Cockatoo

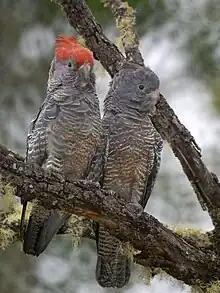
Two grey cockatoos on a lichen-covered tree branch. The red crested male is on the left.

Cockatoos have a large bill, which is kept sharp by rasping the two jaws together when resting. The bill is complemented by a large muscular tongue which helps manipulate seeds inside the bill so that they can be de-husked before eating. During the de-husking, the lower jaw applies the pressure, the tongue holds the seed in place and the upper jaw acts as an anvil. The eye region of the skull is reinforced to support muscles which move the jaws sideways. The bills of male cockatoos are generally slightly larger than those of their female counterparts, but this size difference is quite marked in the palm cockatoo.